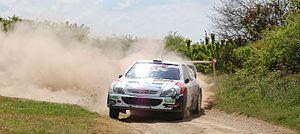
Jean-Joseph - Boyere au Rallye Terre de l'Auxerrois 2011
Le championnat de France des rallyes est une compétition de rallye automobile organisée par la Fédération française du sport automobile. Deux Championnats de France distincts se côtoient, un sur asphalte en huit manches et un sur terre en six manches.
Simon Jean-Joseph né le 9 juin 1969 à Fort-de-France, en Martinique, est un coureur automobile français.